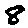
Label: 8